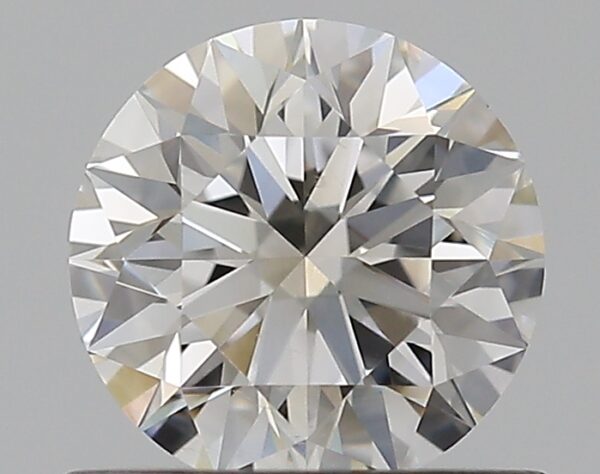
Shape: round
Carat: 0.59
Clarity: VS2
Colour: F
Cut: EX
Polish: EX
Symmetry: EX
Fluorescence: N
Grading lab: GIA
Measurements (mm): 5.33 x 5.36 x 3.35